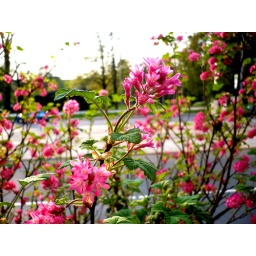
pink flower in the midle of street